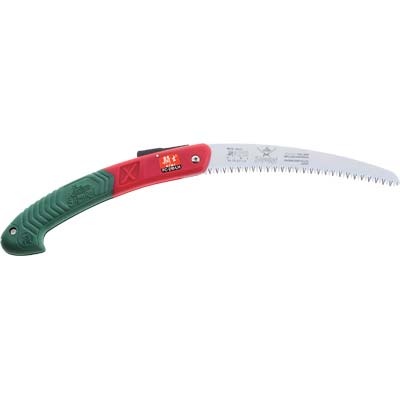
SEGA POTATURA LAMA CURVA SERRAMANICO FC SAMURAI
Lama in acciaio cromato, rettificata concava per limitare l'attrito. Denti passo Mm. 4, con triplice affilatura e temprati ad impulsi. A serramanico con chiusura a scatto. Manico ergonomico power grip. Ideale per iltaglio sopra l'altezza della spalla.
Brand: MG Ferramenta
Category: Hardware > Tools > Saws